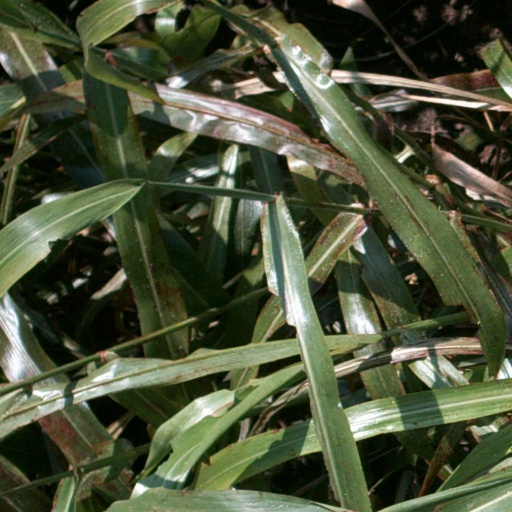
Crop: sorghum